Laramie (film)

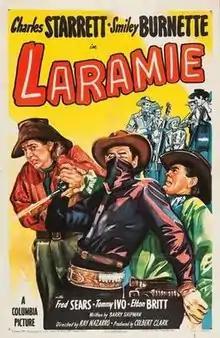
Theatrical release poster

Laramie is a 1949 American Western film directed by Ray Nazarro and written by Barry Shipman. The film stars Charles Starrett, Fred F. Sears, Tommy Ivo, Elton Britt and Smiley Burnette. The film was released on May 19, 1949, by Columbia Pictures. This was the thirty-seventh of 65 films in the "Durango Kid" series.